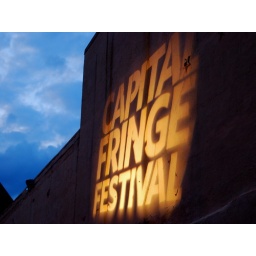
A sign projected on the wall by the Baldacchino Gypsy Tent Bar. 607 New York Ave NW, Washington, DC.